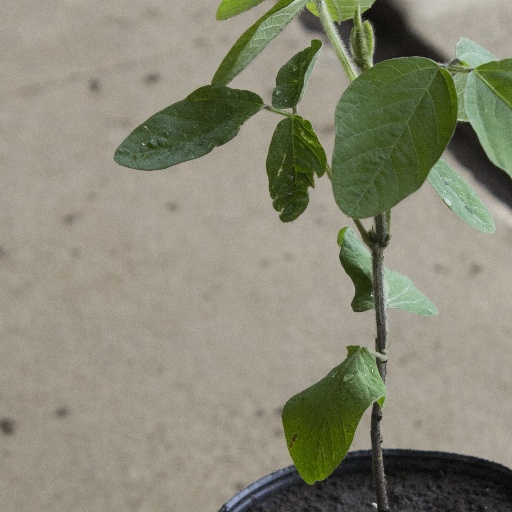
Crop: soybean